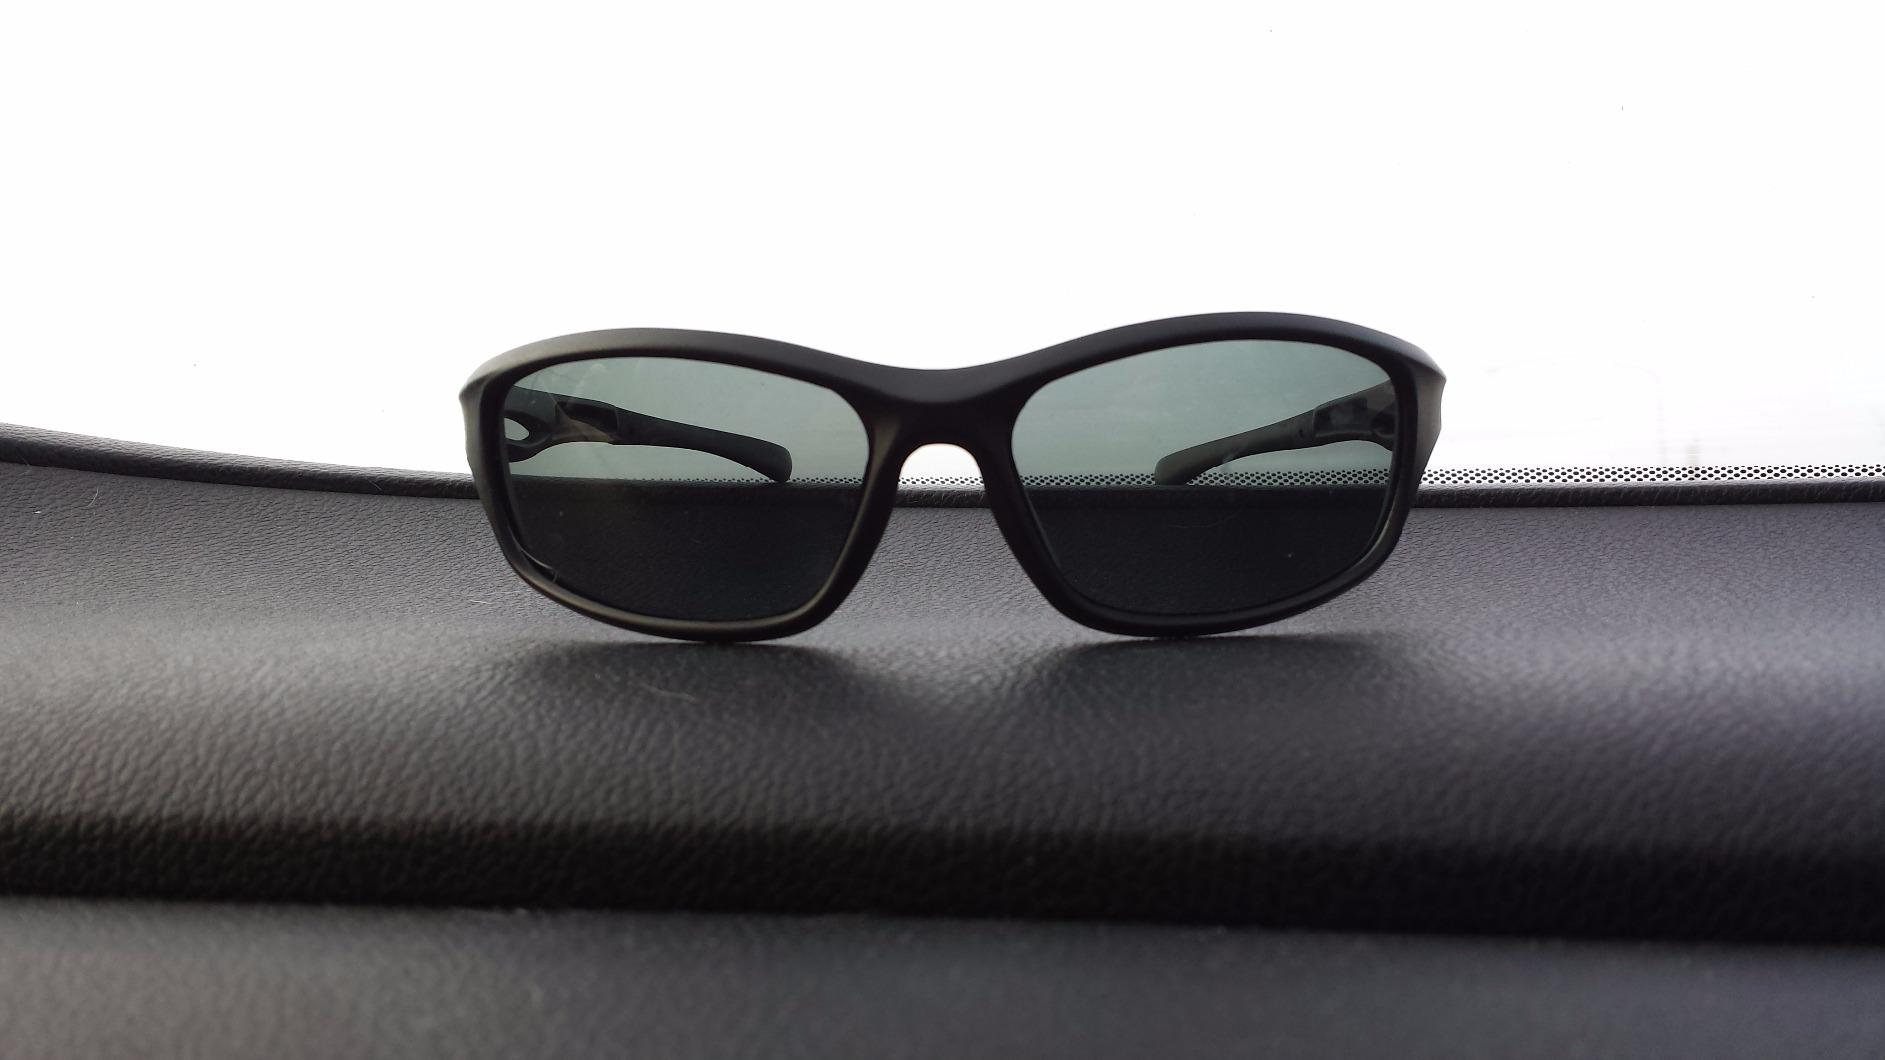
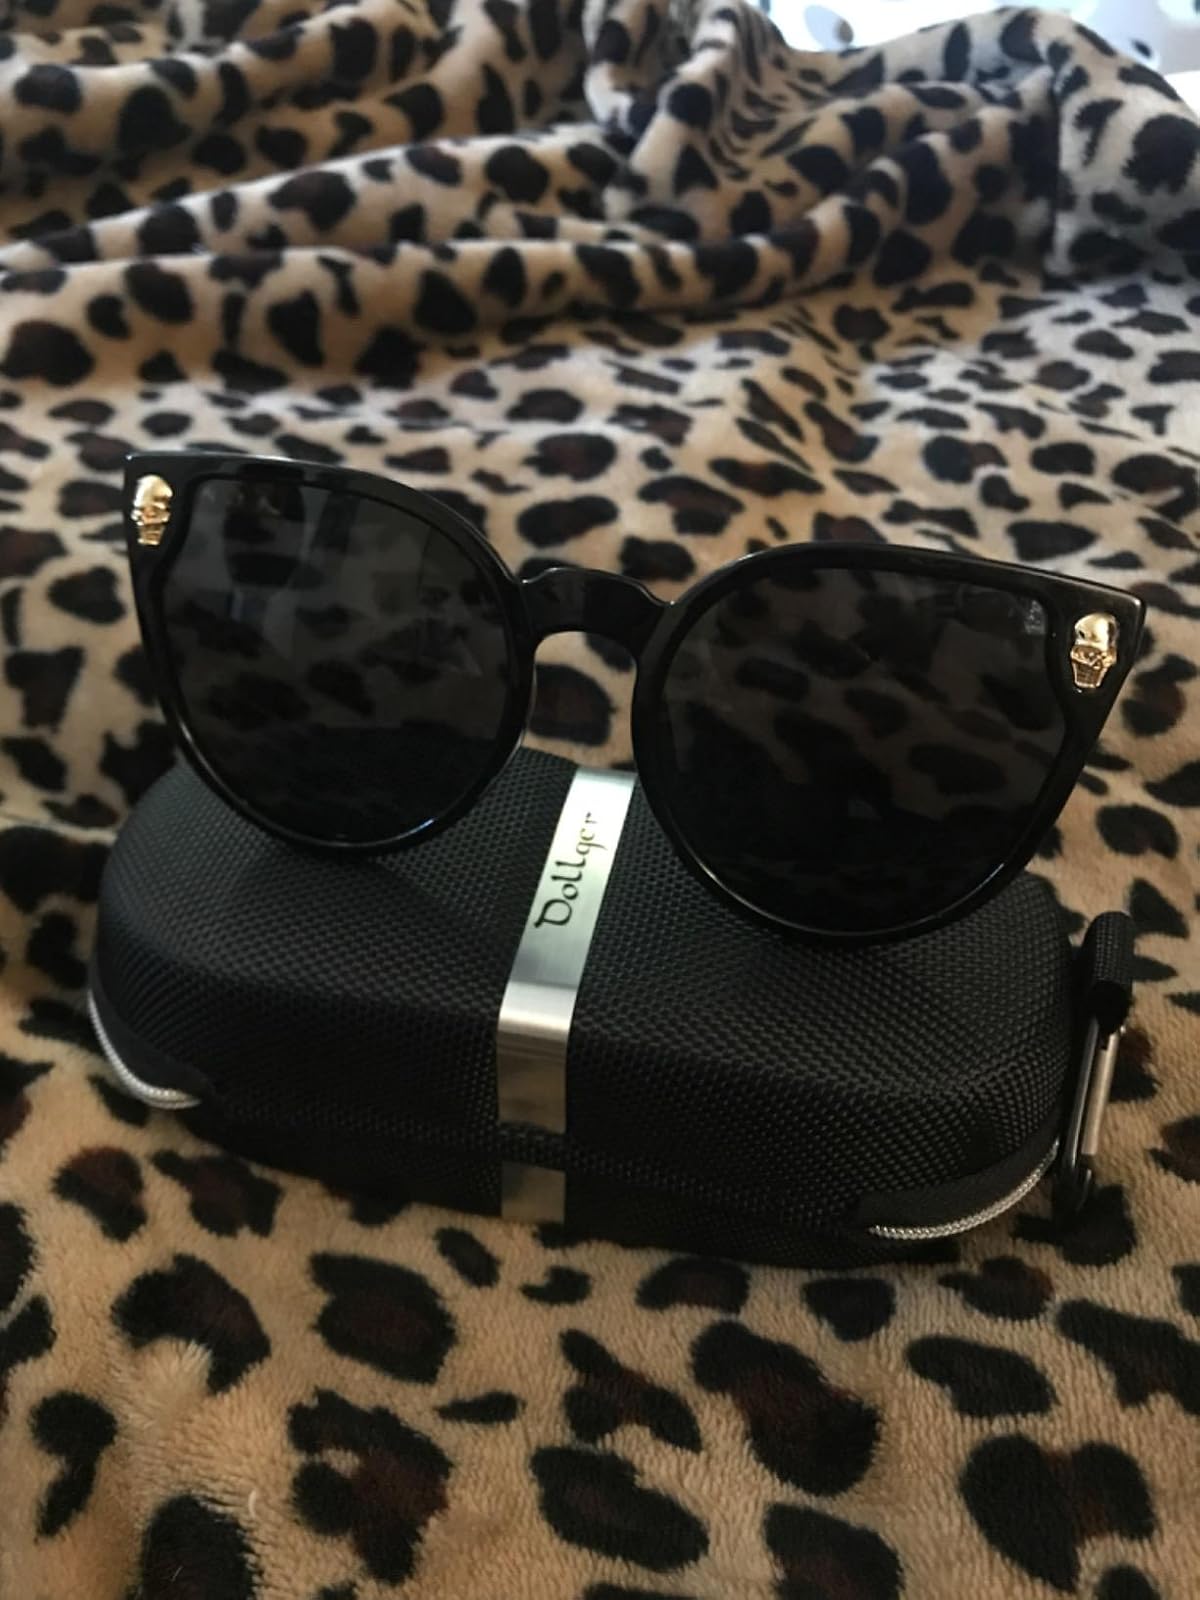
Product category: accessories_sunglasses
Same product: no